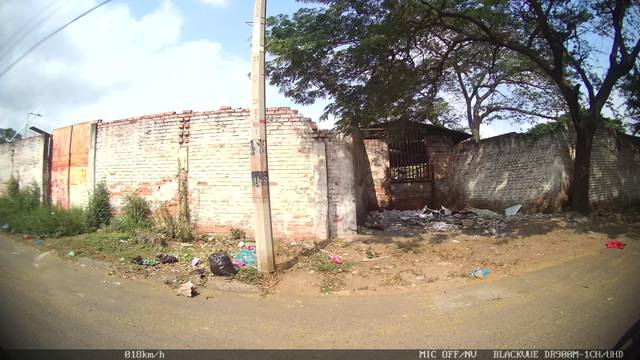
Region: Colombia
Coordinates: 7.908, -72.503